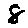
Label: 8